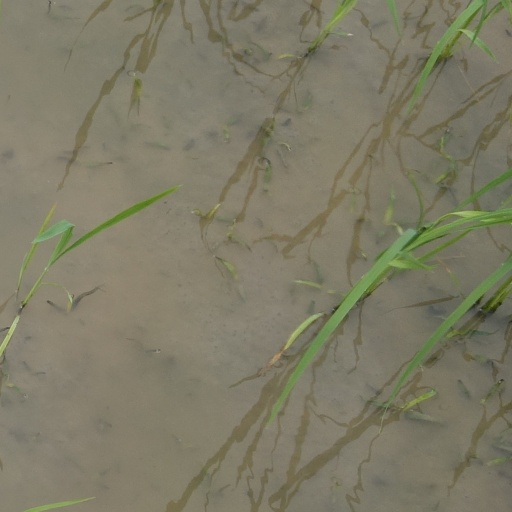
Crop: rice